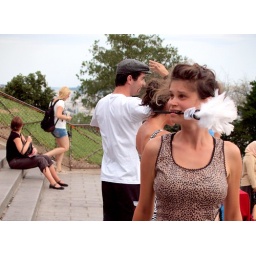
girl doing a street dance on the steps of sacre-coeur in montmartre, paris, france